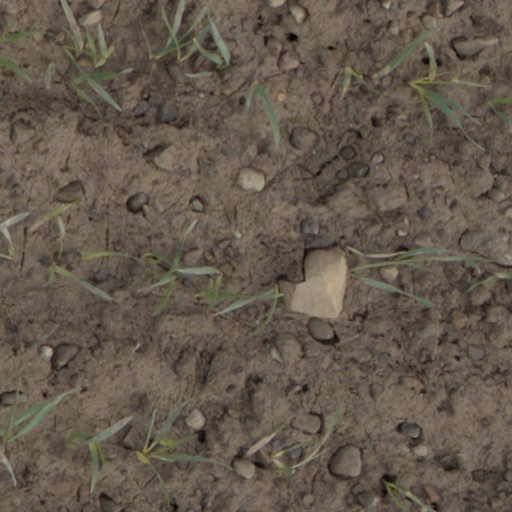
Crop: wheat